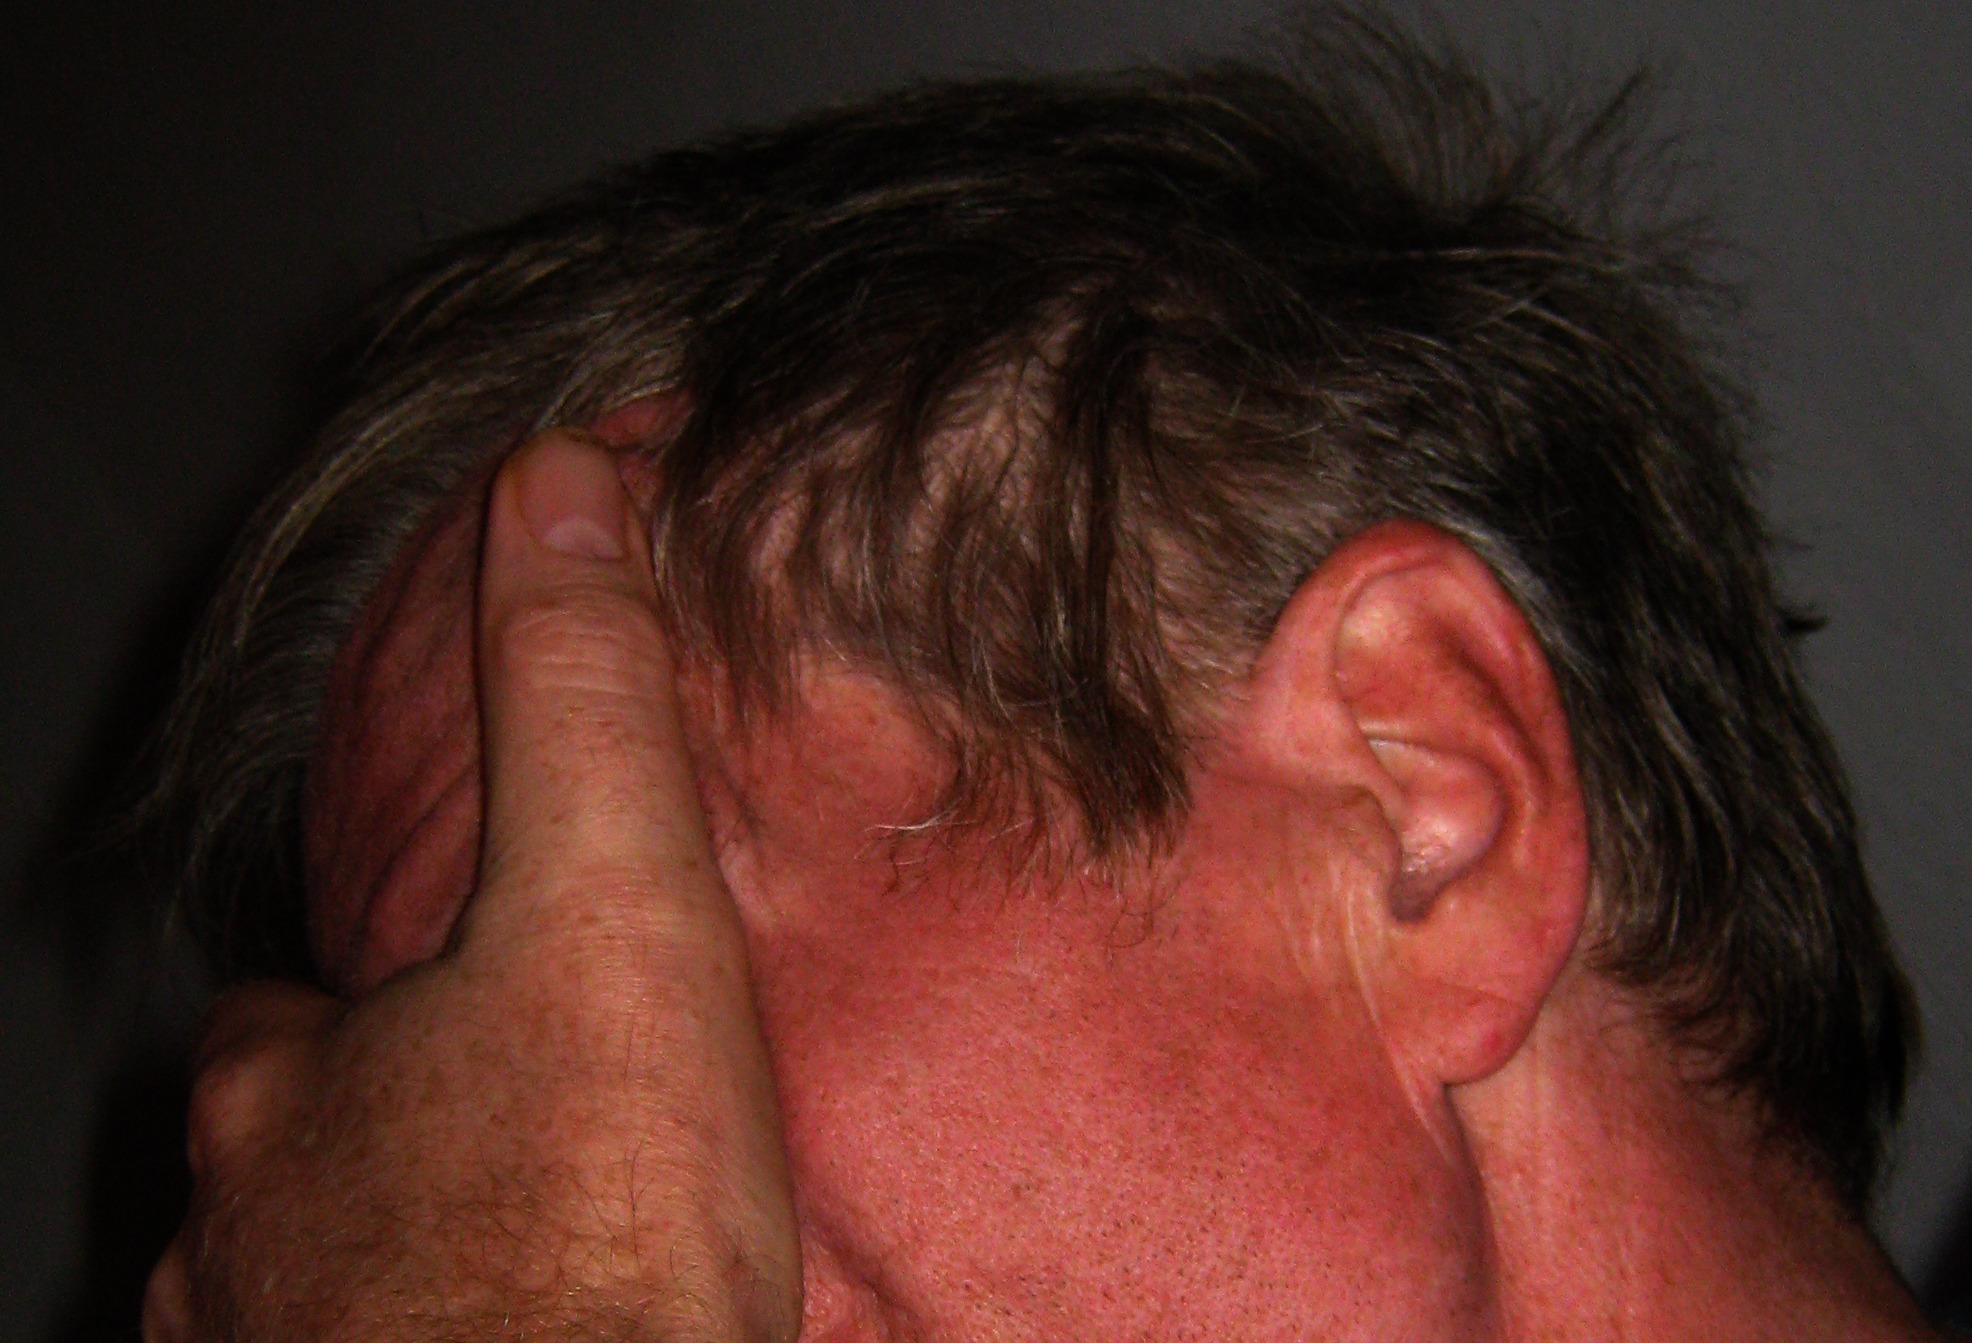
hand, man, person, male, leg, portrait, muscle, mouth, chest, close up, human body, face, nose, neck, head, shame, organ, mood, interaction, headaches, burnout, sense, be ashamed, nerves, hand over eyes, severe head